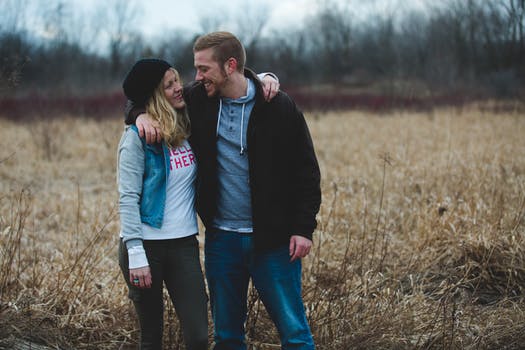
Label: No Watermark